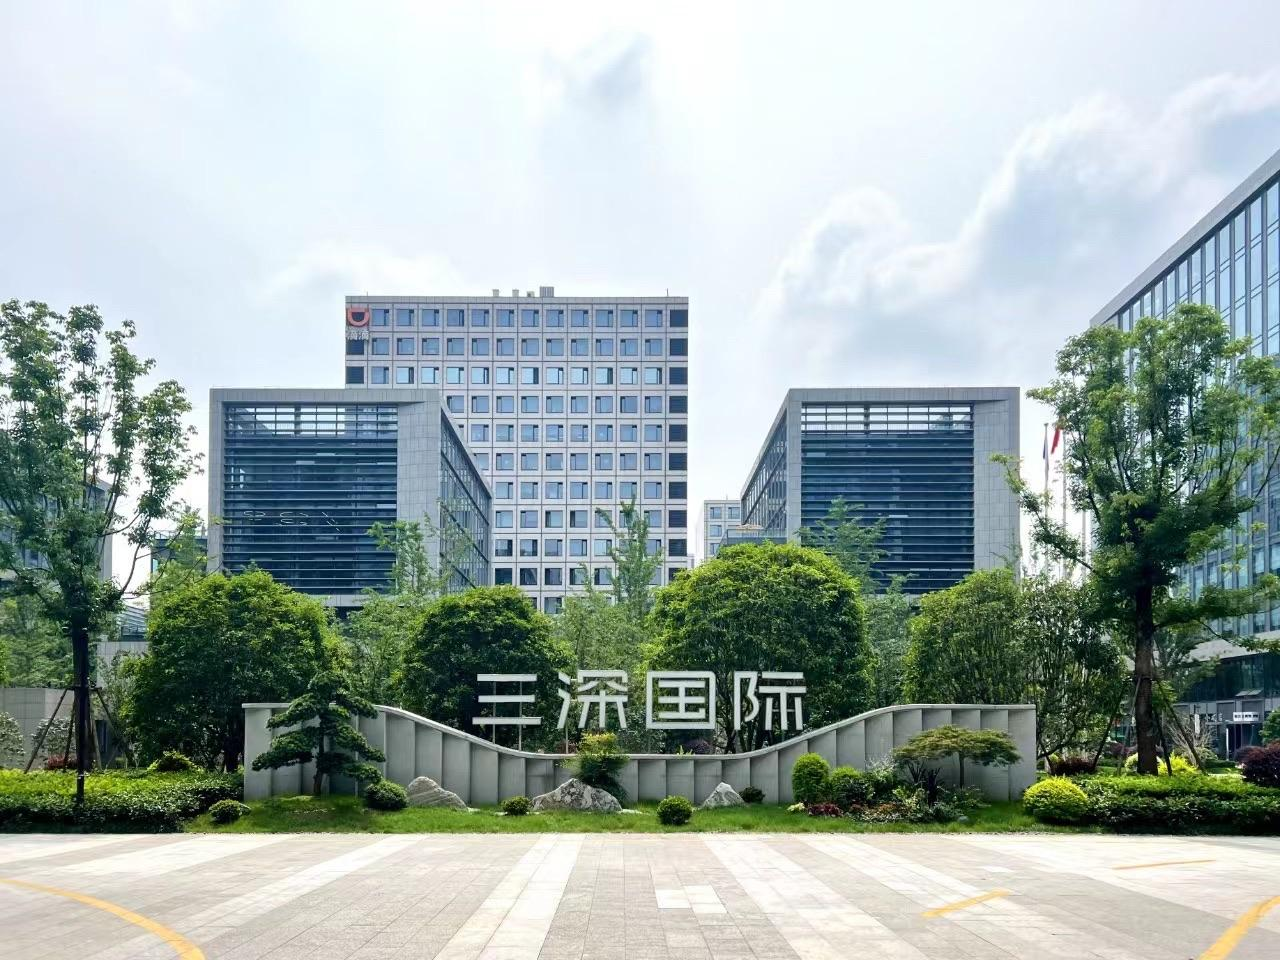
地标名称：三深国际中心
所在城市：杭州市·西湖区